Rival Schools: United by Fate

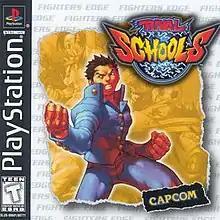
PlayStation cover

The main fighting game is best described as a polygonal "Marvel vs. Capcom" game, with some notable differences. Control wise, the game imitates "Star Gladiator"s four button setup (two punches and two kicks, like the SNK game format). Setting wise the game borrows the school themed environment seen on the "Asuka 120%" series.